Eclogue 3

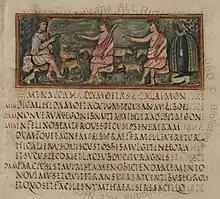
"Vergilius Romanus", fol. 16 r.

Eclogue 3 ("Ecloga" III; "Bucolica" III) is a pastoral poem by the Latin poet Virgil, one of a collection of ten poems known as the "Eclogues". This eclogue represents the rivalry in song of two herdsmen, Menalcas and Damoetas. After trading insults, the two men decide to have a singing competition, for which each offers a prize (Damoetas a female calf and Menalcas a pair of ornamented cups). A neighbour, Palaemon, who comes along by chance, agrees to be the judge. The second half of the poem consists of the contest, in which each of the two competitors in turn sings a couplet and the other caps it with another couplet (each singing 12 couplets in all). In the end Palaemon brings the contest to an end and declares it a draw.